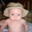
Label: baby